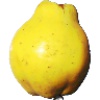
Label: Quince 1